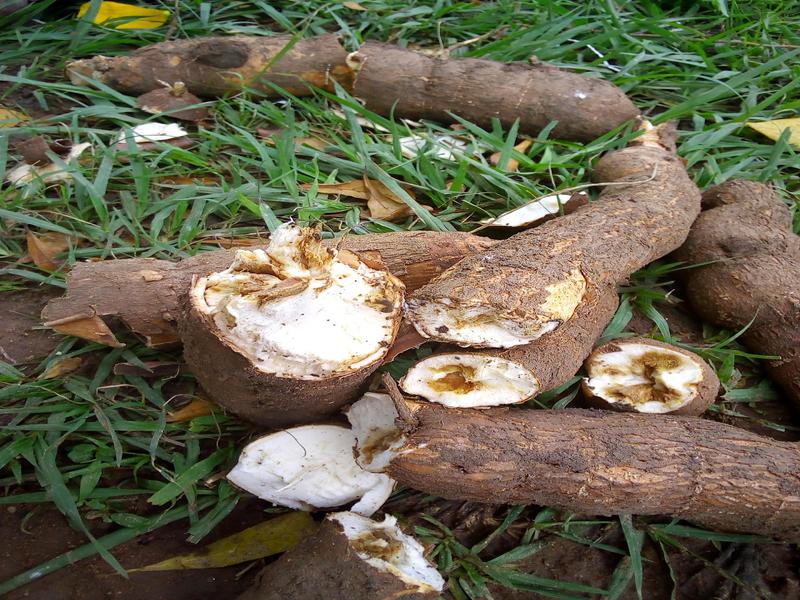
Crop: cassava
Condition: brown_streak_disease